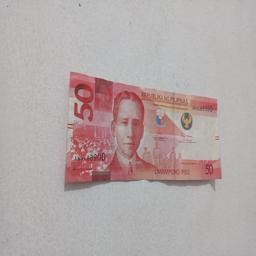
Label: 50_Front